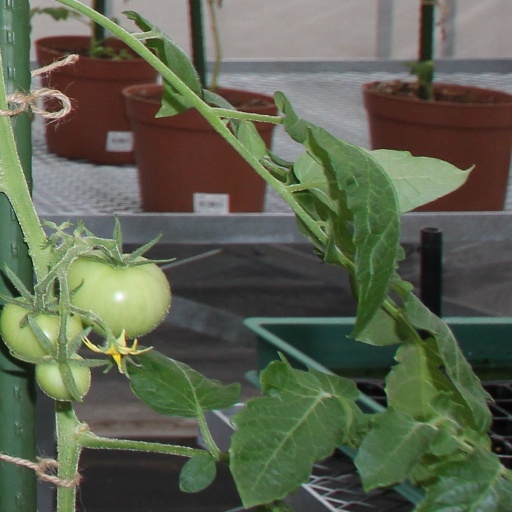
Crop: tomato